Date of the birth of Jesus

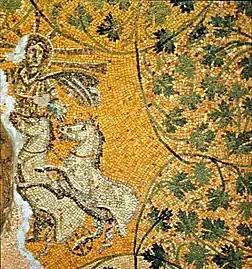
A mosaic dated to around 300 AD in the Tomb of the Julii, an apparently Christian tomb in the Vatican Necropolis. Most scholars believe it depicts Jesus as the sun god Sol / Helios.

Based on this winter solstice link, the "History of Religions hypothesis" or "Substitution theory" proposes the Church chose 25 December as the birthday of Jesus to appropriate the Roman festival of the birthday of the Invincible Sun, held on the same date. It honored the sun god Sol Invictus, and some scholars hold that it was instituted by the Emperor Aurelian in AD 274. In Rome, this yearly festival was celebrated with thirty chariot races. Christmas thus emerged during "the peak of state-supported sun worship" in the Empire, where most Christians lived. As noted above, the earliest evidence for Christ's birth being marked on 25 December dates from sixty years after Aurelian.